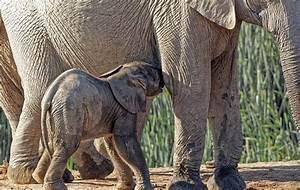
elephant